Xavier Prats Monné

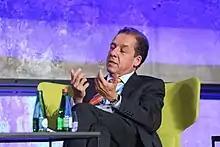

Xavier Prats Monné (born 1956 in Tarragona, Spain) is a Spanish former high-ranking official of the European Commission, who served as Director-General of the Directorate-General for Health and Food Safety (2015–2018) and Director-General at the Directorate-General for Education and Culture (2014–2015).